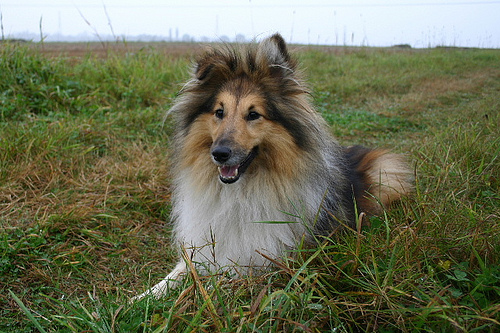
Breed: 274-n000110-Shetland_sheepdog